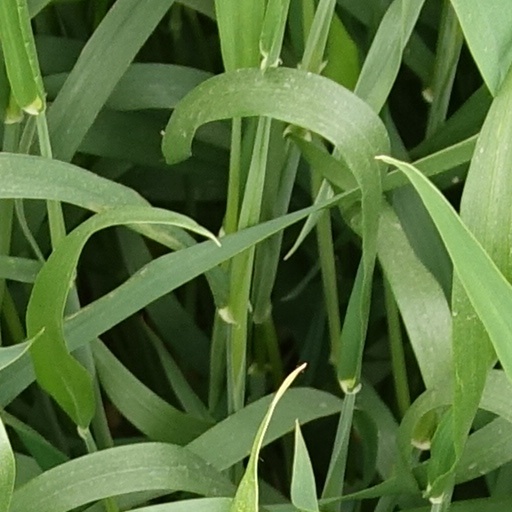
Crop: wheat